Elisabeth of France, Queen of Spain

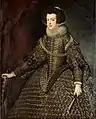
Queen Elisabeth in 1632 by Diego Velázquez

Elisabeth of France, also known as Isabel or Elisabeth of Bourbon (22 November 1602 – 6 October 1644) was Queen of Spain from 1621 to her death and Queen of Portugal from 1621 to 1640, as the first spouse of King Philip IV & III. She served as regent of Spain during the Catalan Revolt in 1640–42 and 1643–44. As the mother of the Queen of France Maria Theresa, wife of Louis XIV, she was the great-grandmother of the Duke of Anjou, who became king of Spain as Philip V. Through her daughter, Elisabeth is the progenitor of the Spanish branch of the House of Bourbon, which still rules over Spain to this day, as all future kings of Spain after the War of Spanish Succession descend from her. She's also the ancestor of the current Grand Duke of Luxembourg, Henri, through both the Bourbon-Parma collateral branch of the Spanish royal family and the main branch of Bourbon dynasty, as he is a descendant of the last Duke of Parma, Robert I, and his mother Louise of Artois, the granddaughter of Charles X of France, through Robert's son Felix.